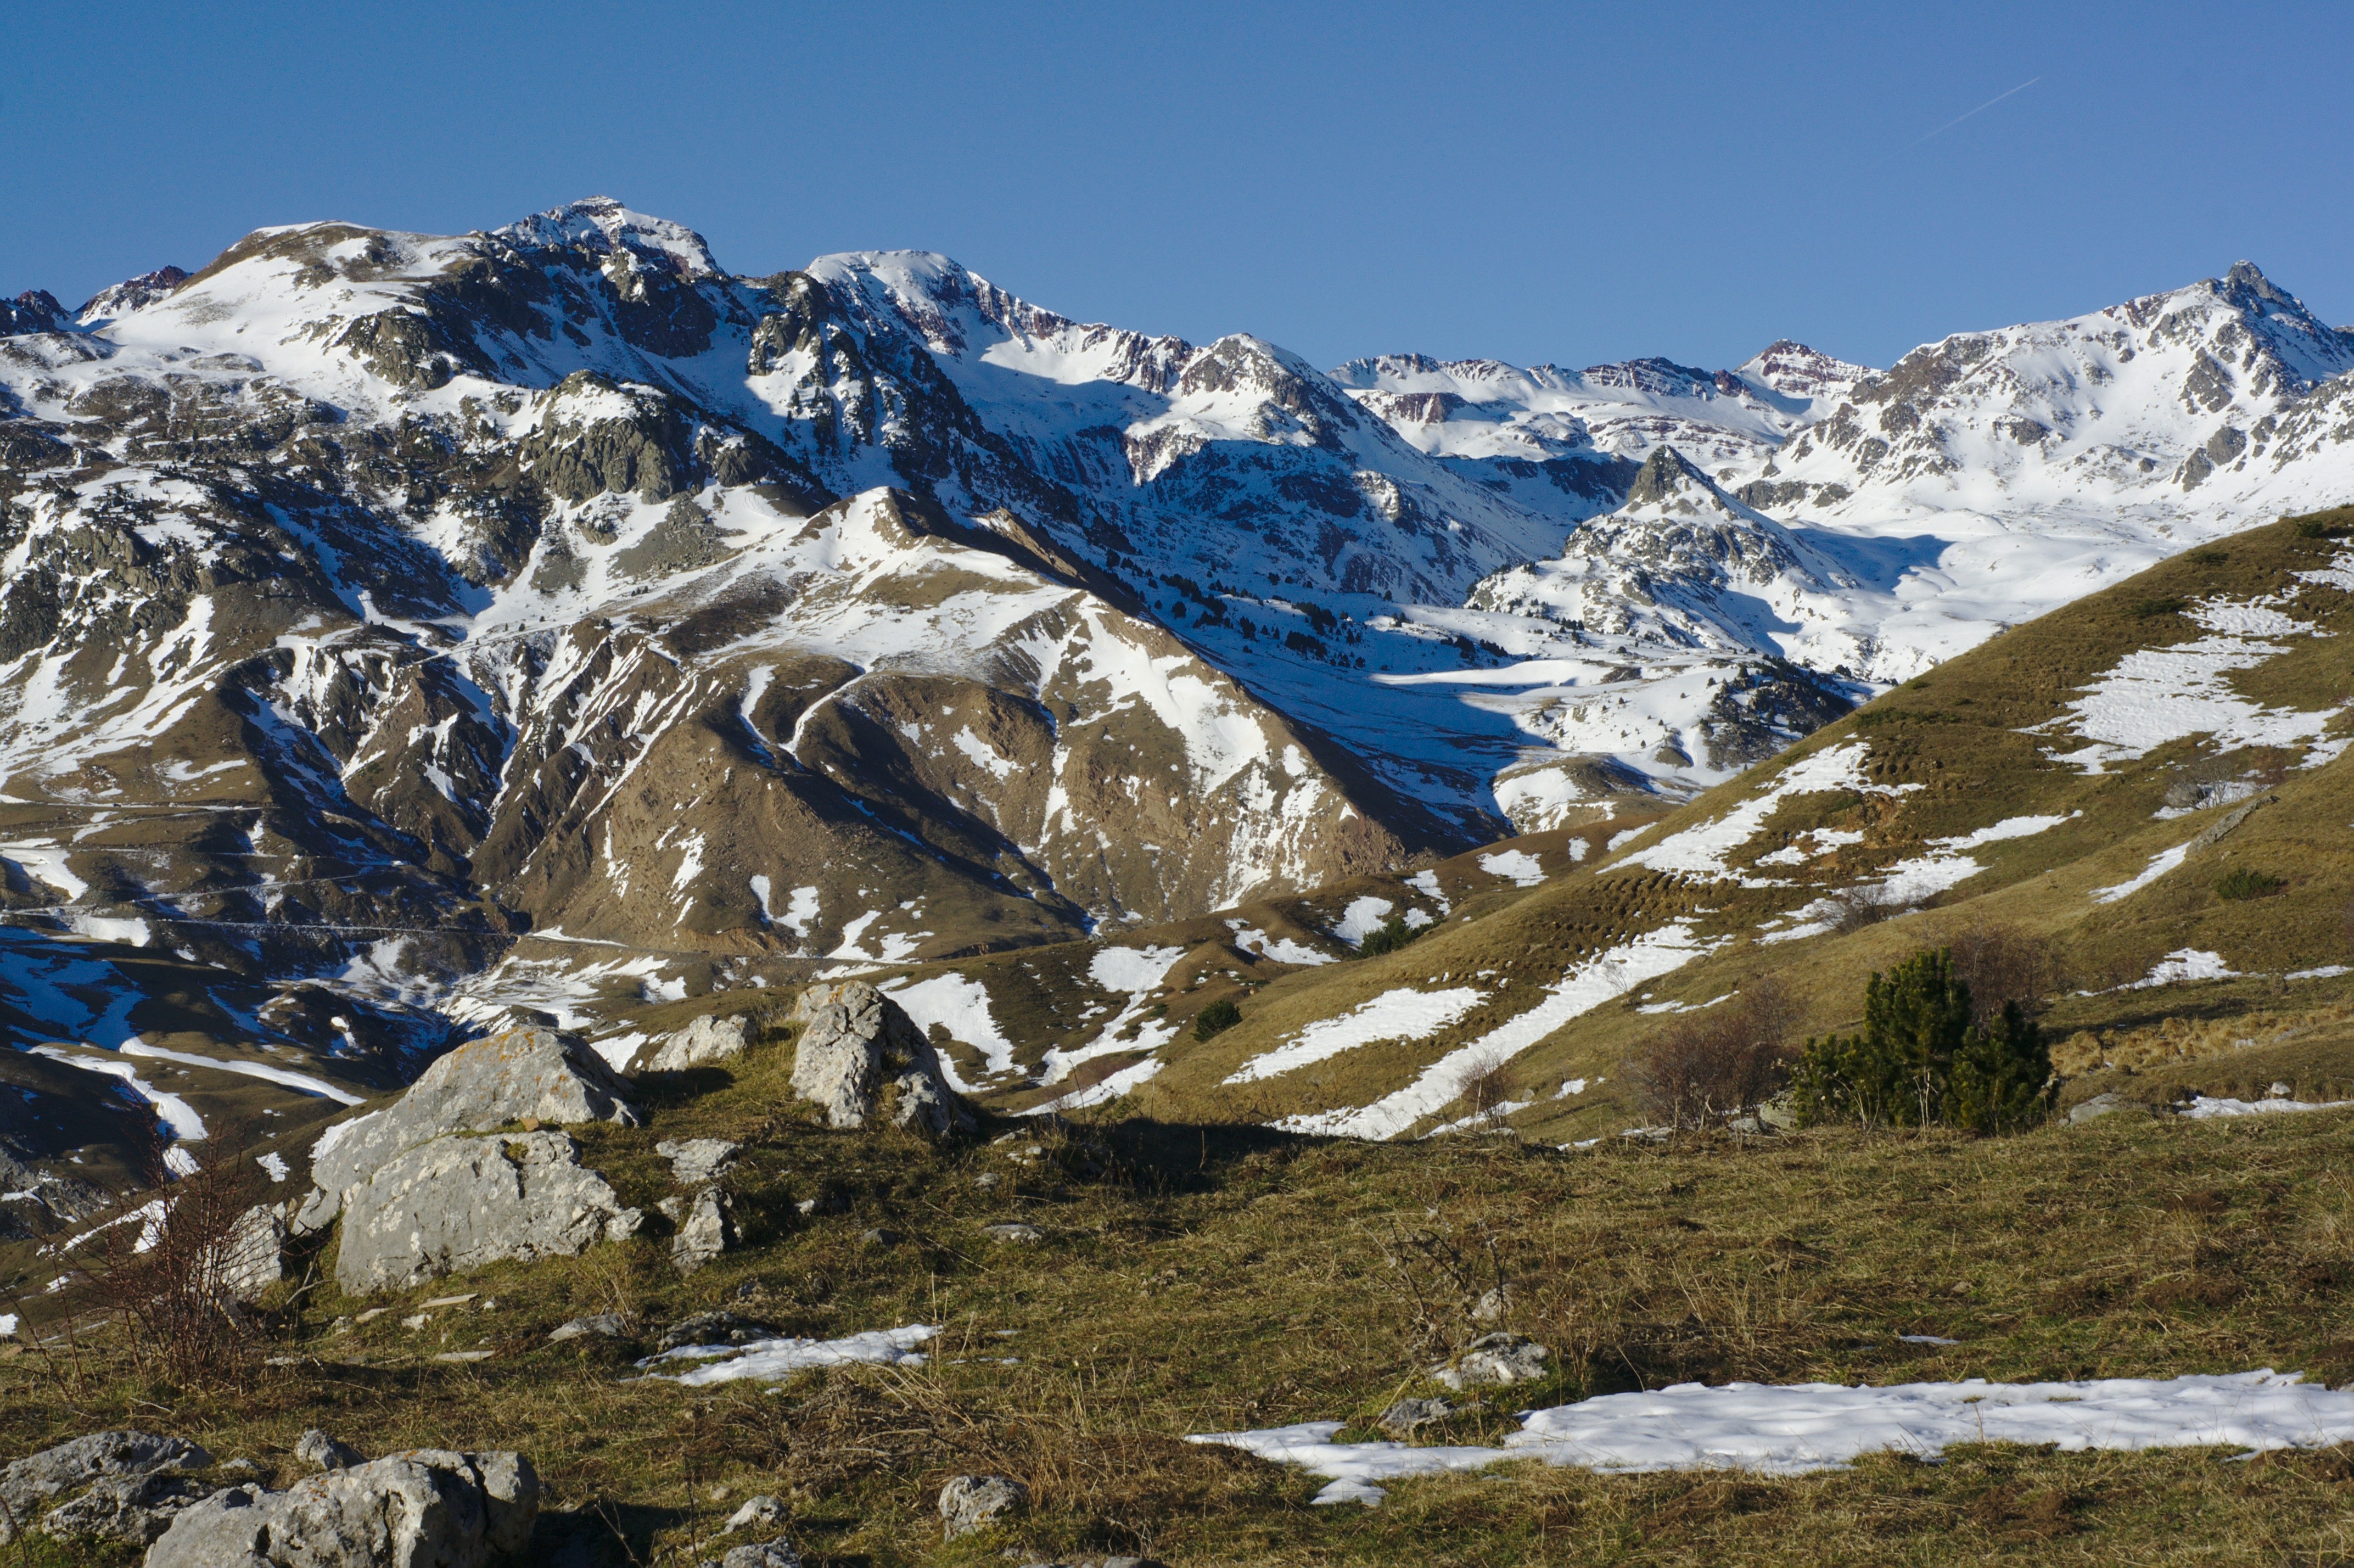
wilderness, mountain, snow, winter, adventure, mountain range, ridge, summit, massif, alps, plateau, fell, cirque, pyrenees, moraine, huesca, landform, mountain pass, high mountain, geographical feature, mountainous landforms, geological phenomenon